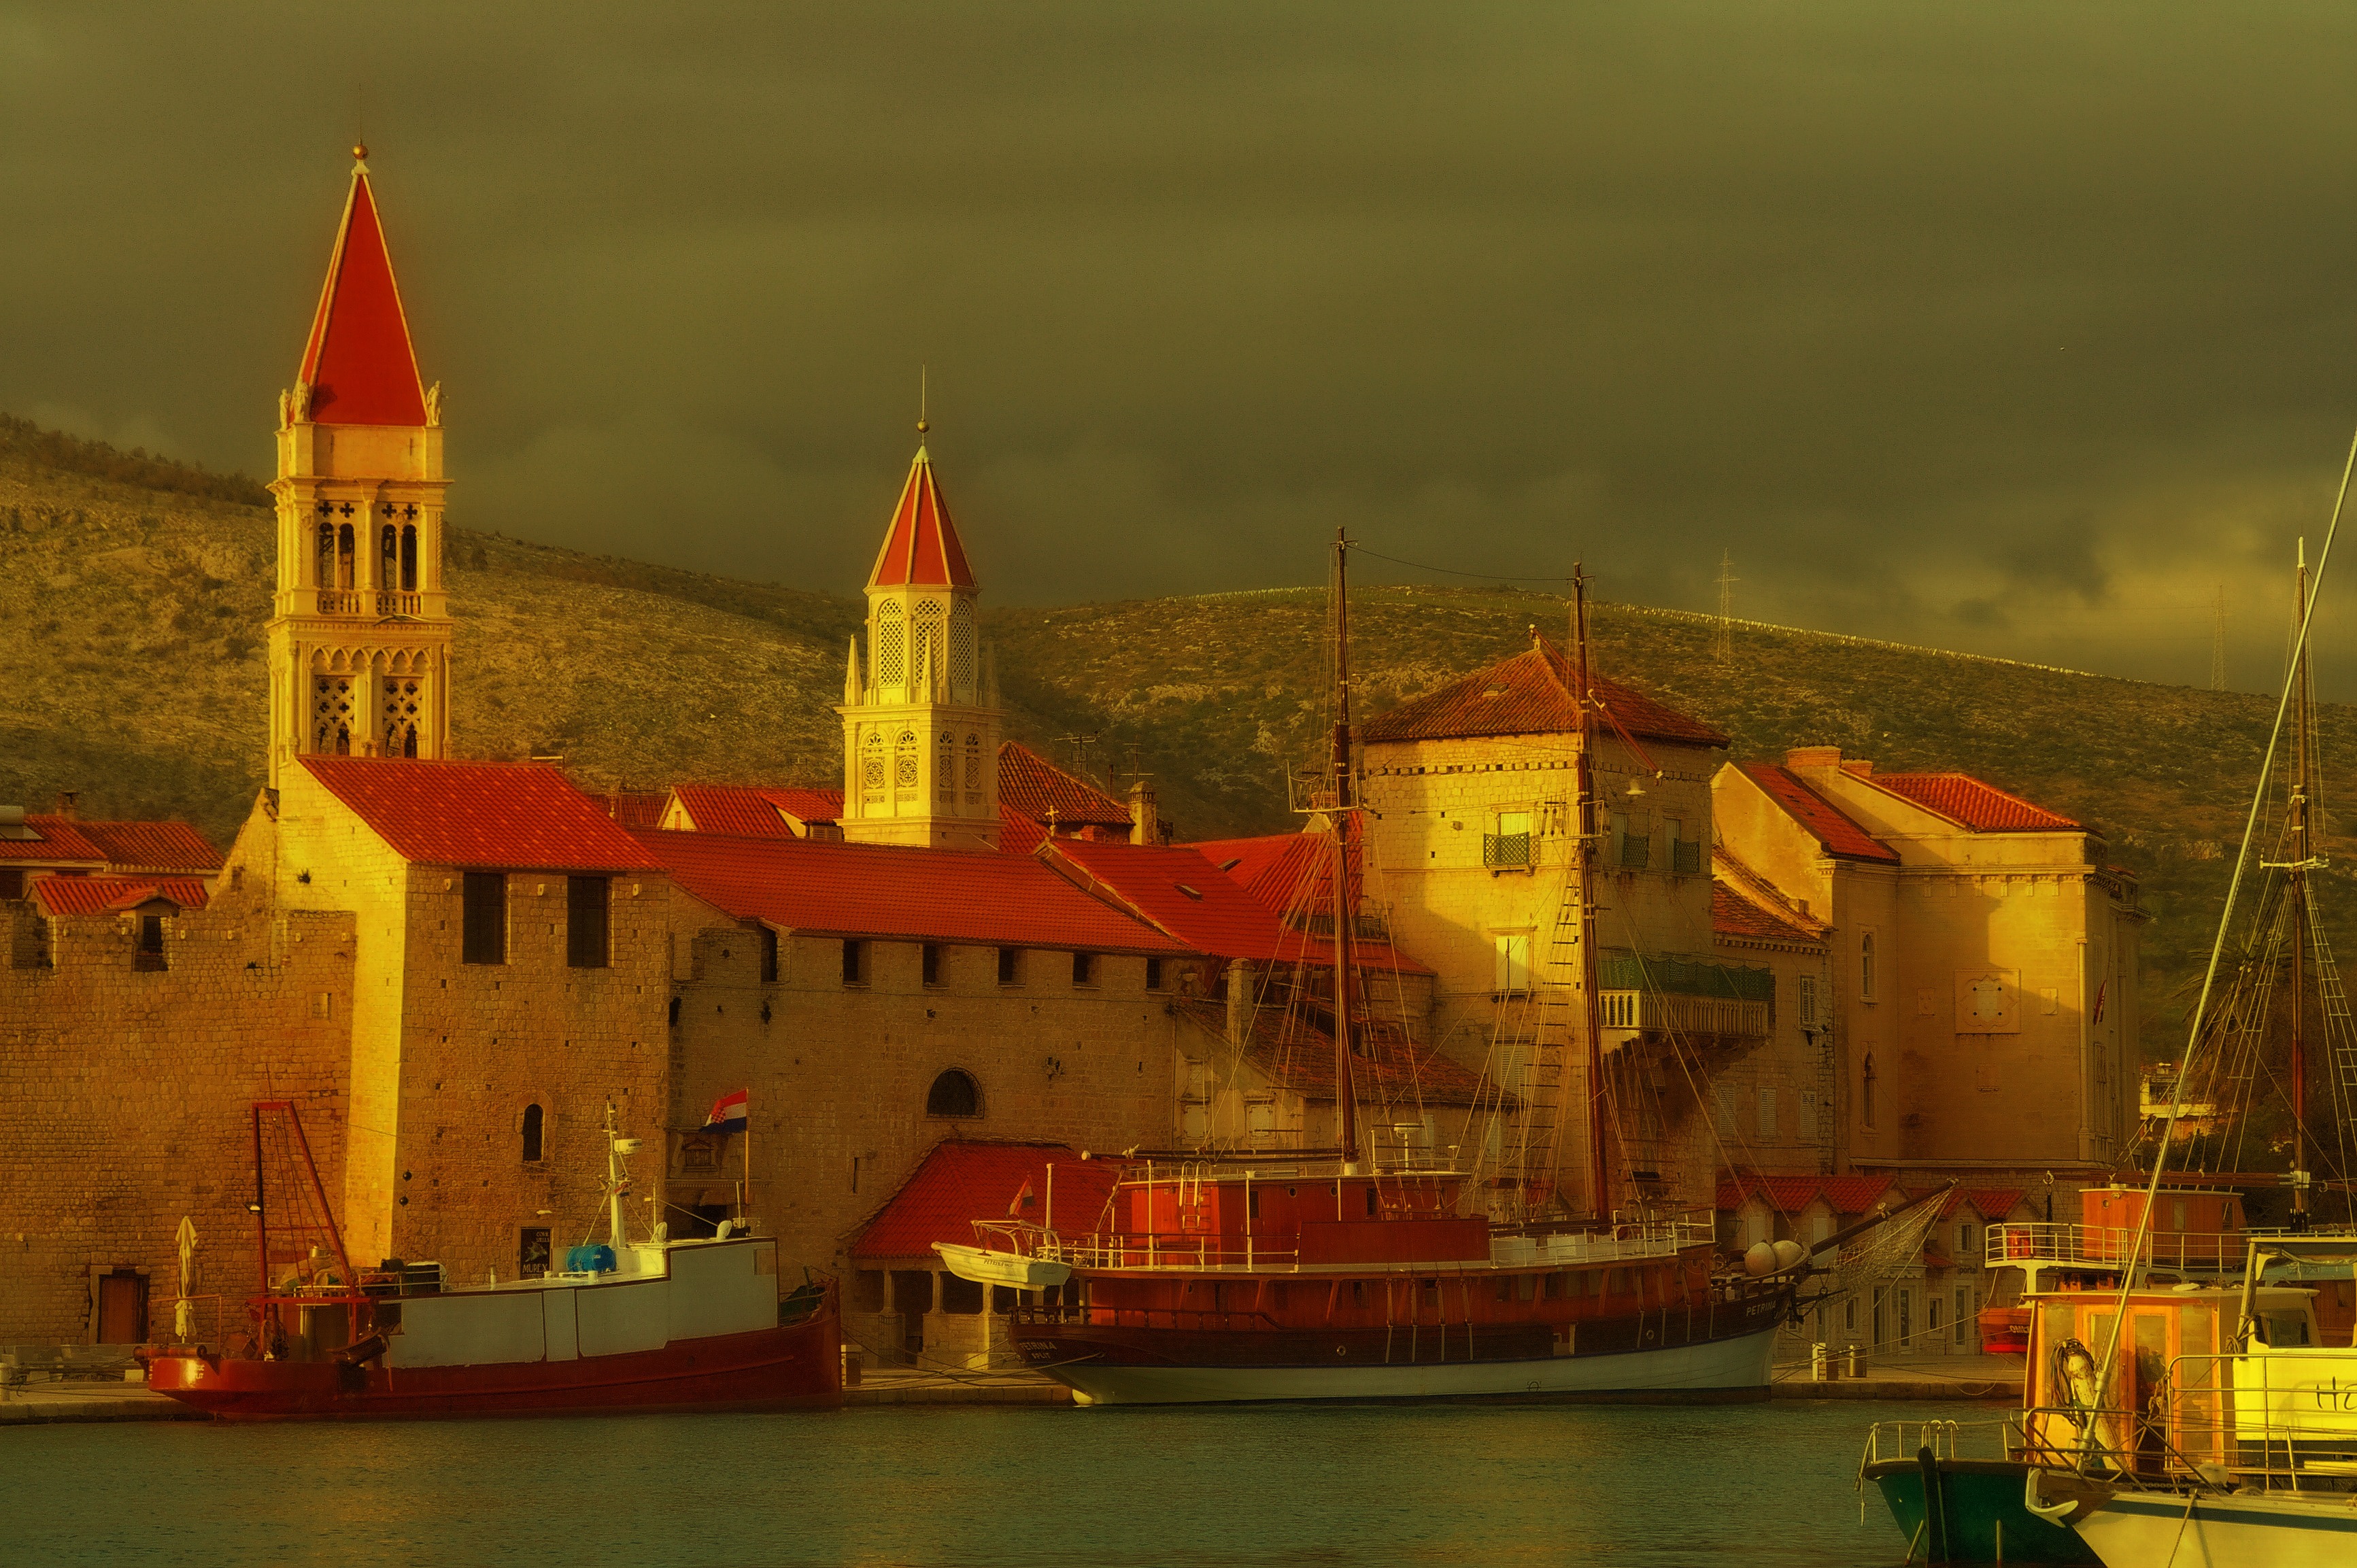
water, night, wave, town, cityscape, dusk, evening, vehicle, port, lighting, waterway, website, fishing boat, old town, hdr, fortress, croatia, boats, ships, scene, masts, dalmatia, trogir